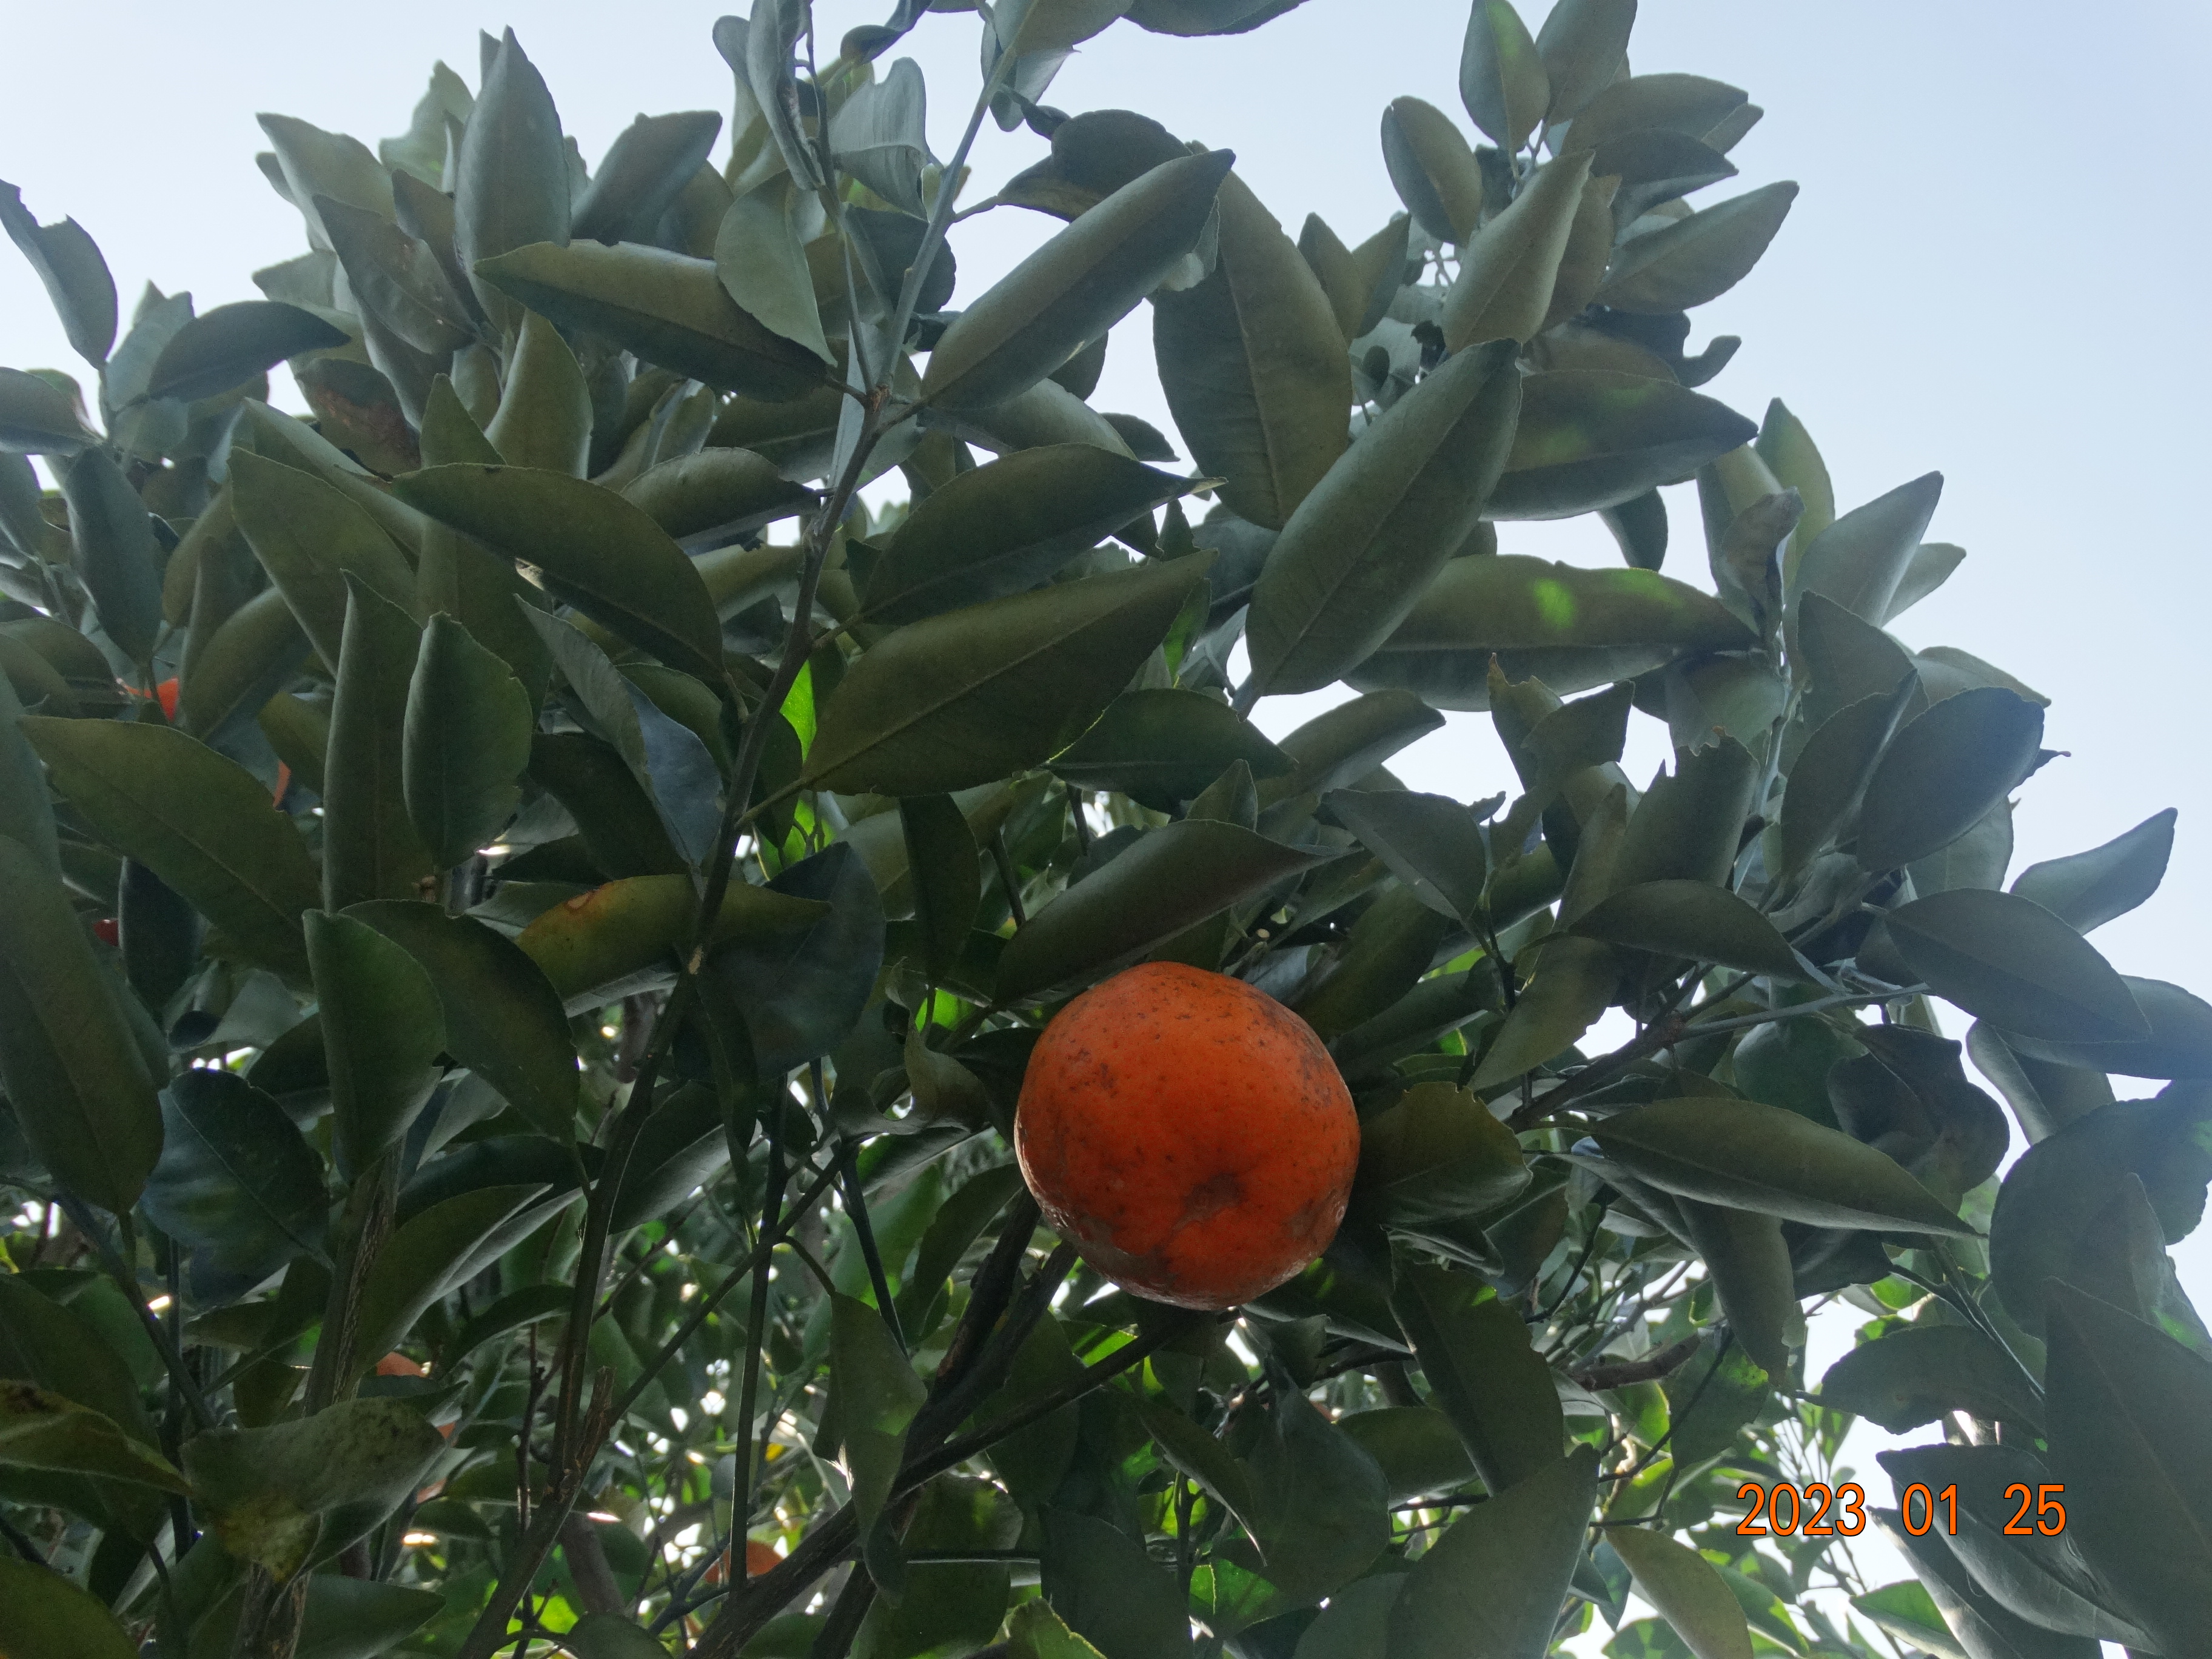
Citrus fruit variety: ponkan